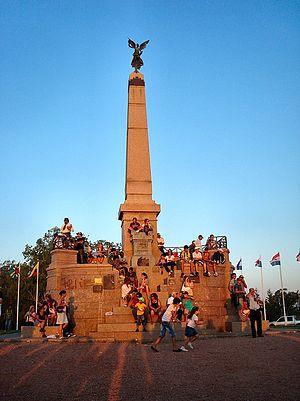
Las Piedras est une ville et une municipalité située dans le département de Canelones dans le sud de l'Uruguay.